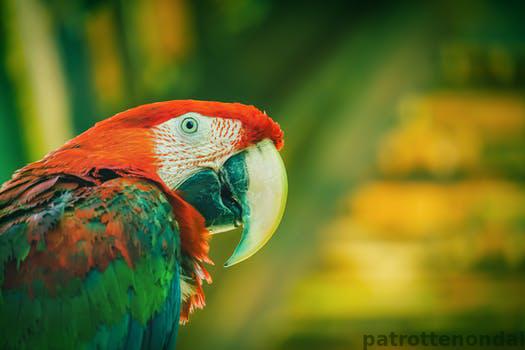
Label: Watermark